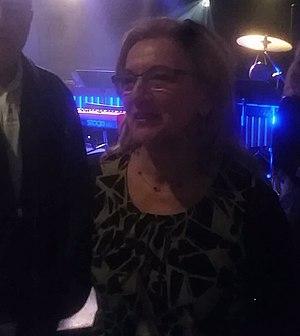
Ma photo de fr:Marie-Josée Simard àMontréal , Québec, Canada au théâtre Outremont.
Marie-Josée Simard est une percussionniste soliste canadienne de la province de Québec. Elle est une spécialiste du vibraphone et du marimba. Mᵐᵉ Simard fut la première femme percussionniste à recevoir son diplôme en percussion au Canada.